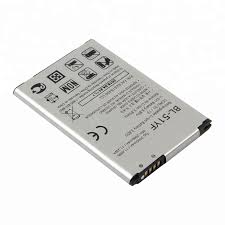
Waste category: battery